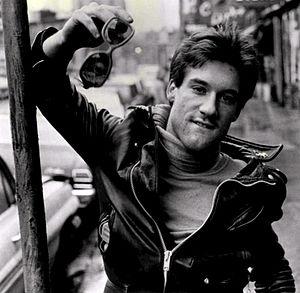
An American Family est une série documentaire américaine de douze épisodes d'une heure, créée et produite par Craig Gilbert, filmée du 30 mai au 31 décembre 1971 par Susan et Alan Raymond, et diffusée en 1973 sur le réseau de télévision PBS.